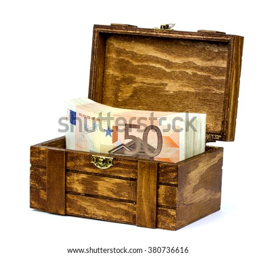
euro bills in a wooden box